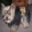
Label: dog